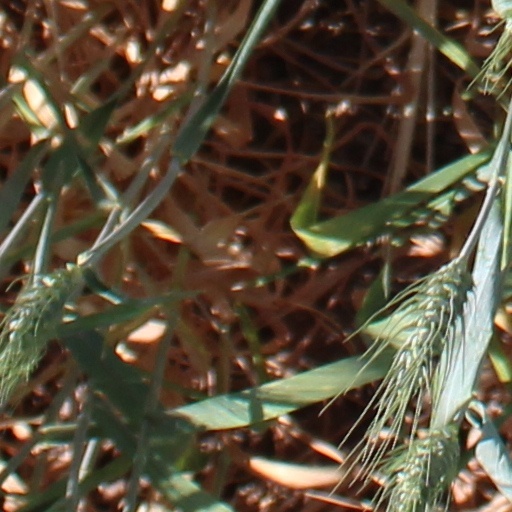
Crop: wheat